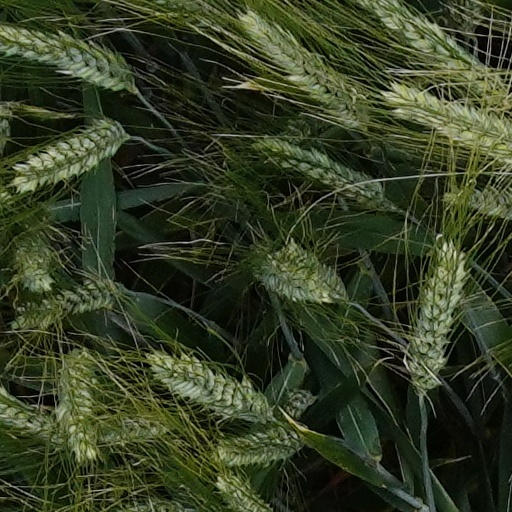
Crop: wheat